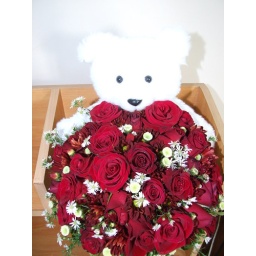
Romantic Red Roses with a cute Teddy Bear arrangement handed over in person by my friend during winter in USA